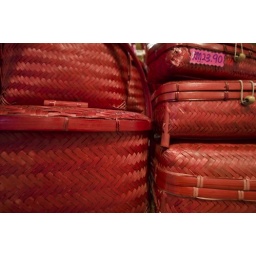
Quiet day today, just the one shot taken - baskets at a market in Chinatown, Kuala Lumpur.